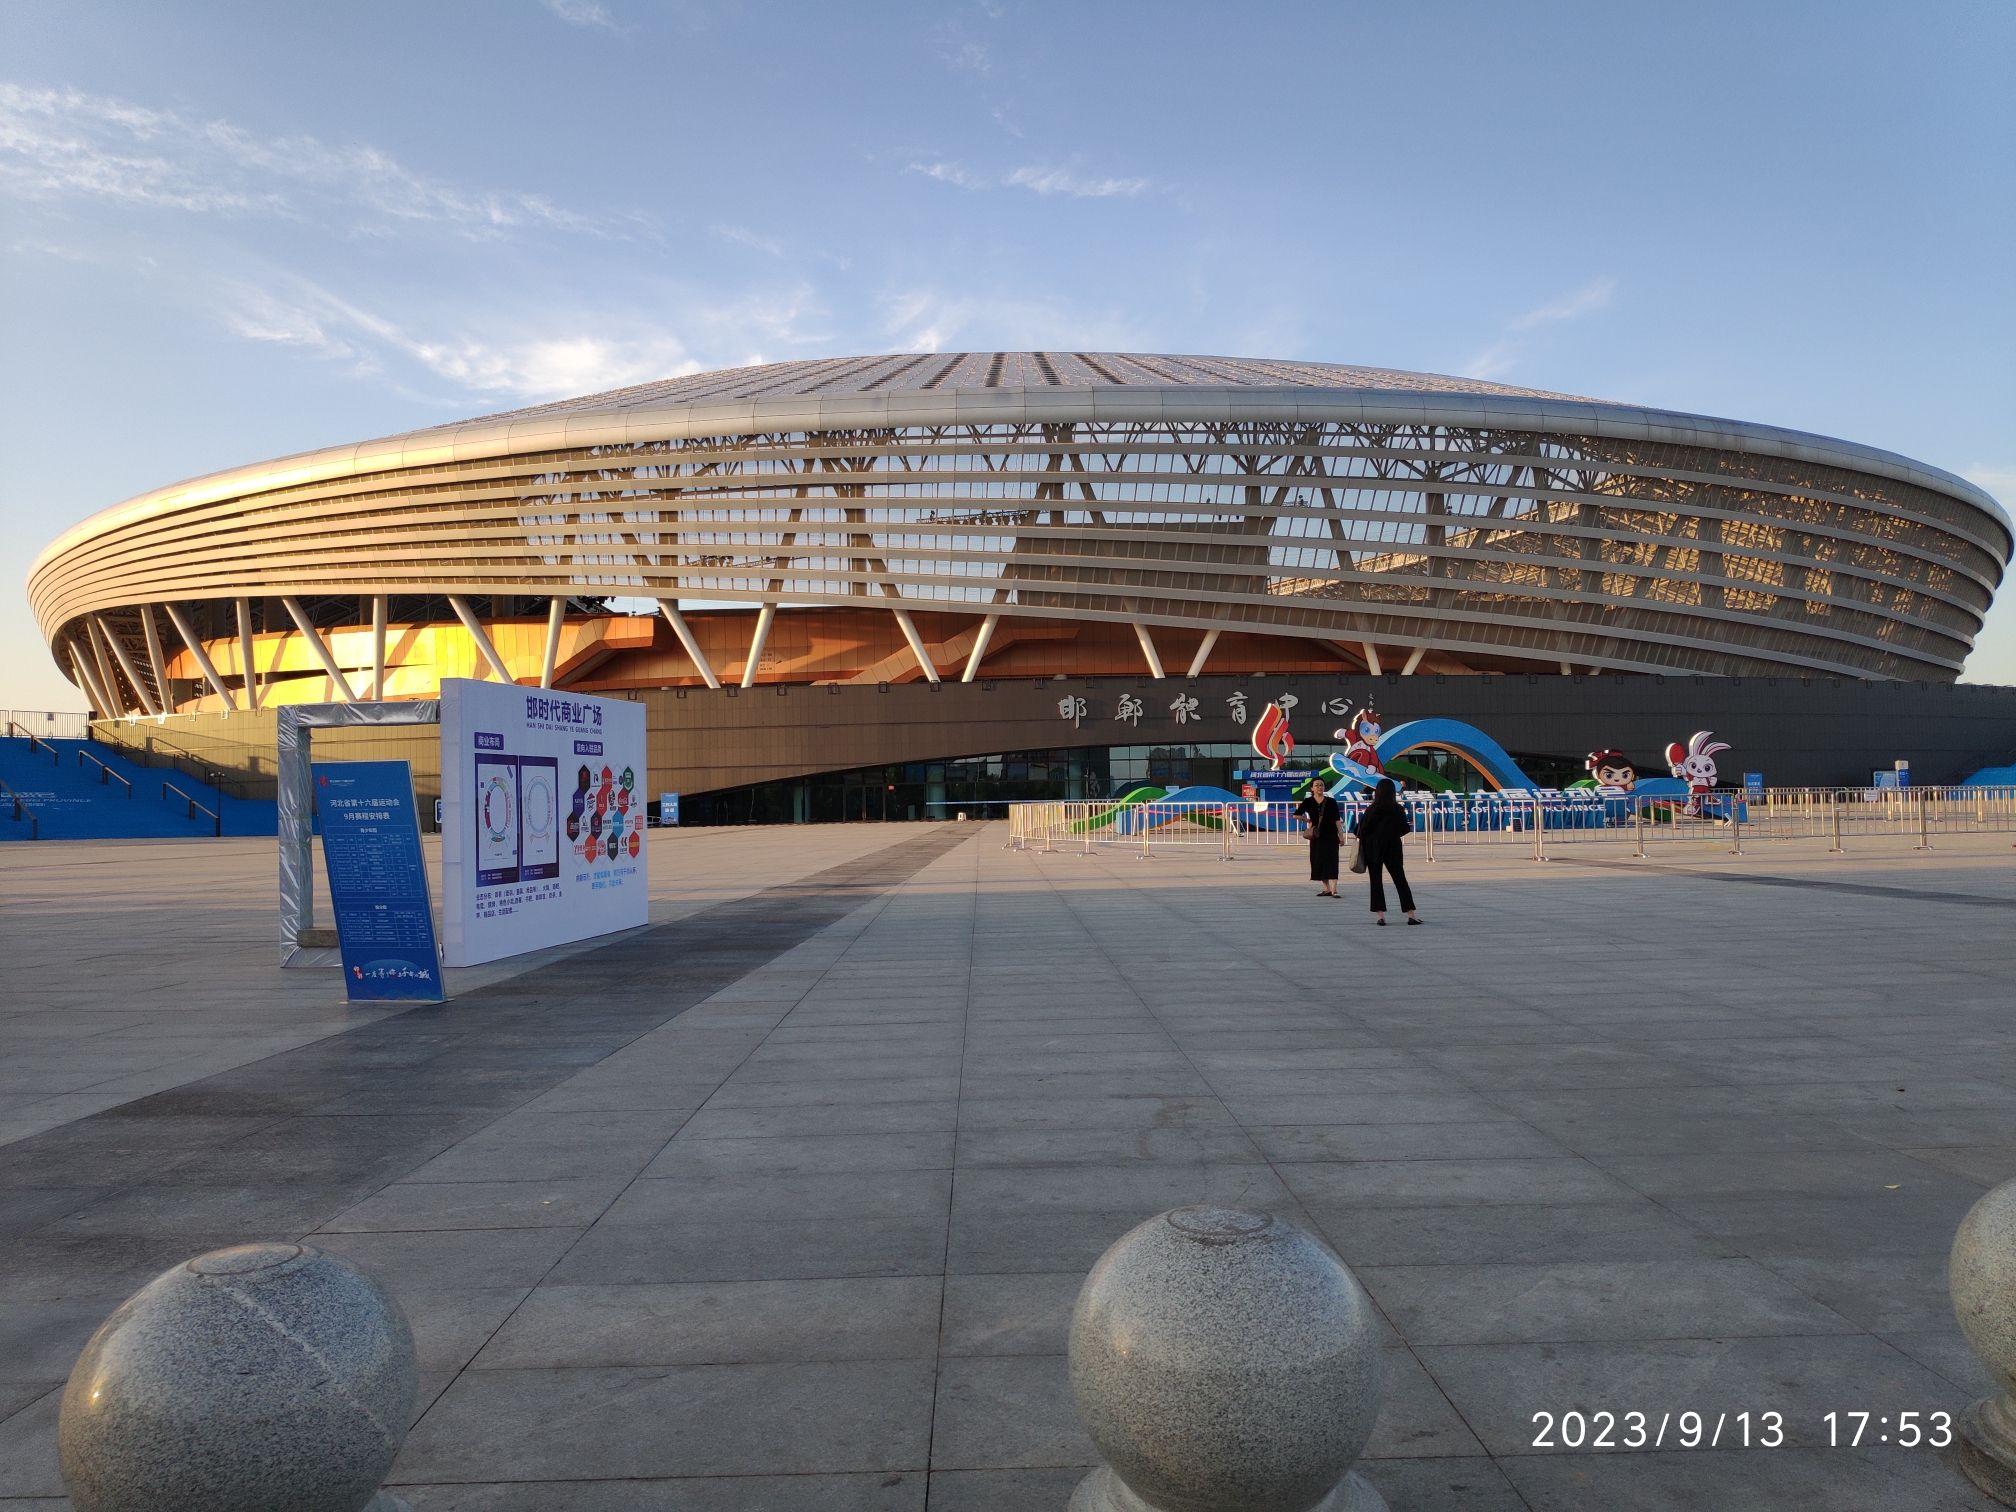
地标名称：邯郸体育中心
所在城市：邯郸市·丛台区